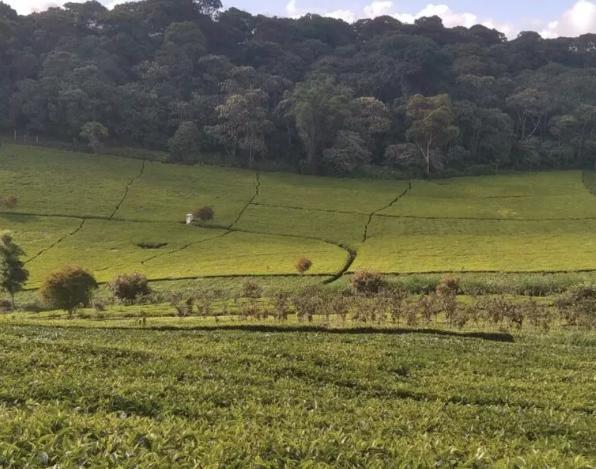
Mandhari tulivu ya asili, inaenea kwenye eneo pana, ikiwa na nyasi za kijani zilizonyooka, miti mingi kwa mbali na anga safi linaloleta muonekano wa utulivu na uzuri wa mazingira yanayopendeza kwa macho ya mtazamaji.